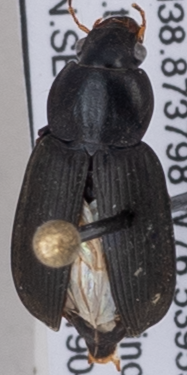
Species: Amphasia sericea
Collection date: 2019-04-18
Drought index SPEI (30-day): -1.054
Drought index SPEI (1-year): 2.09
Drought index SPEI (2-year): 1.594